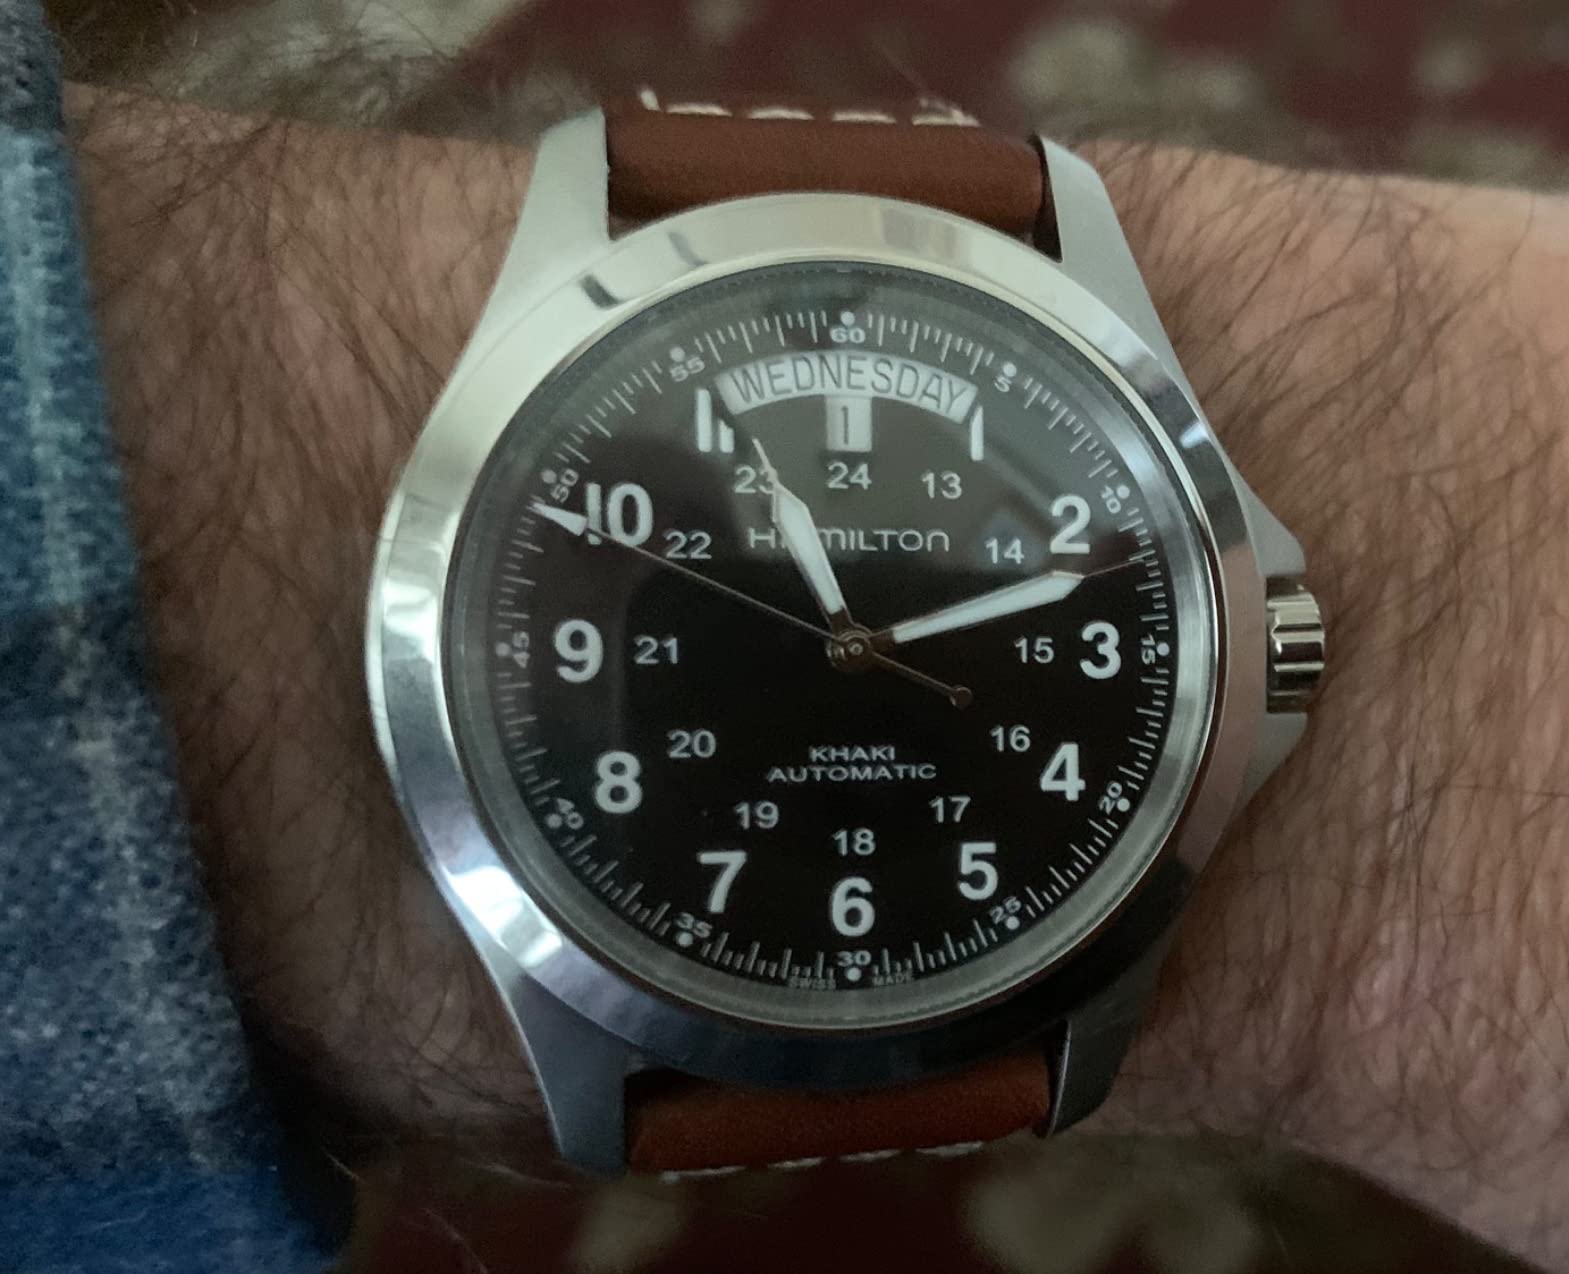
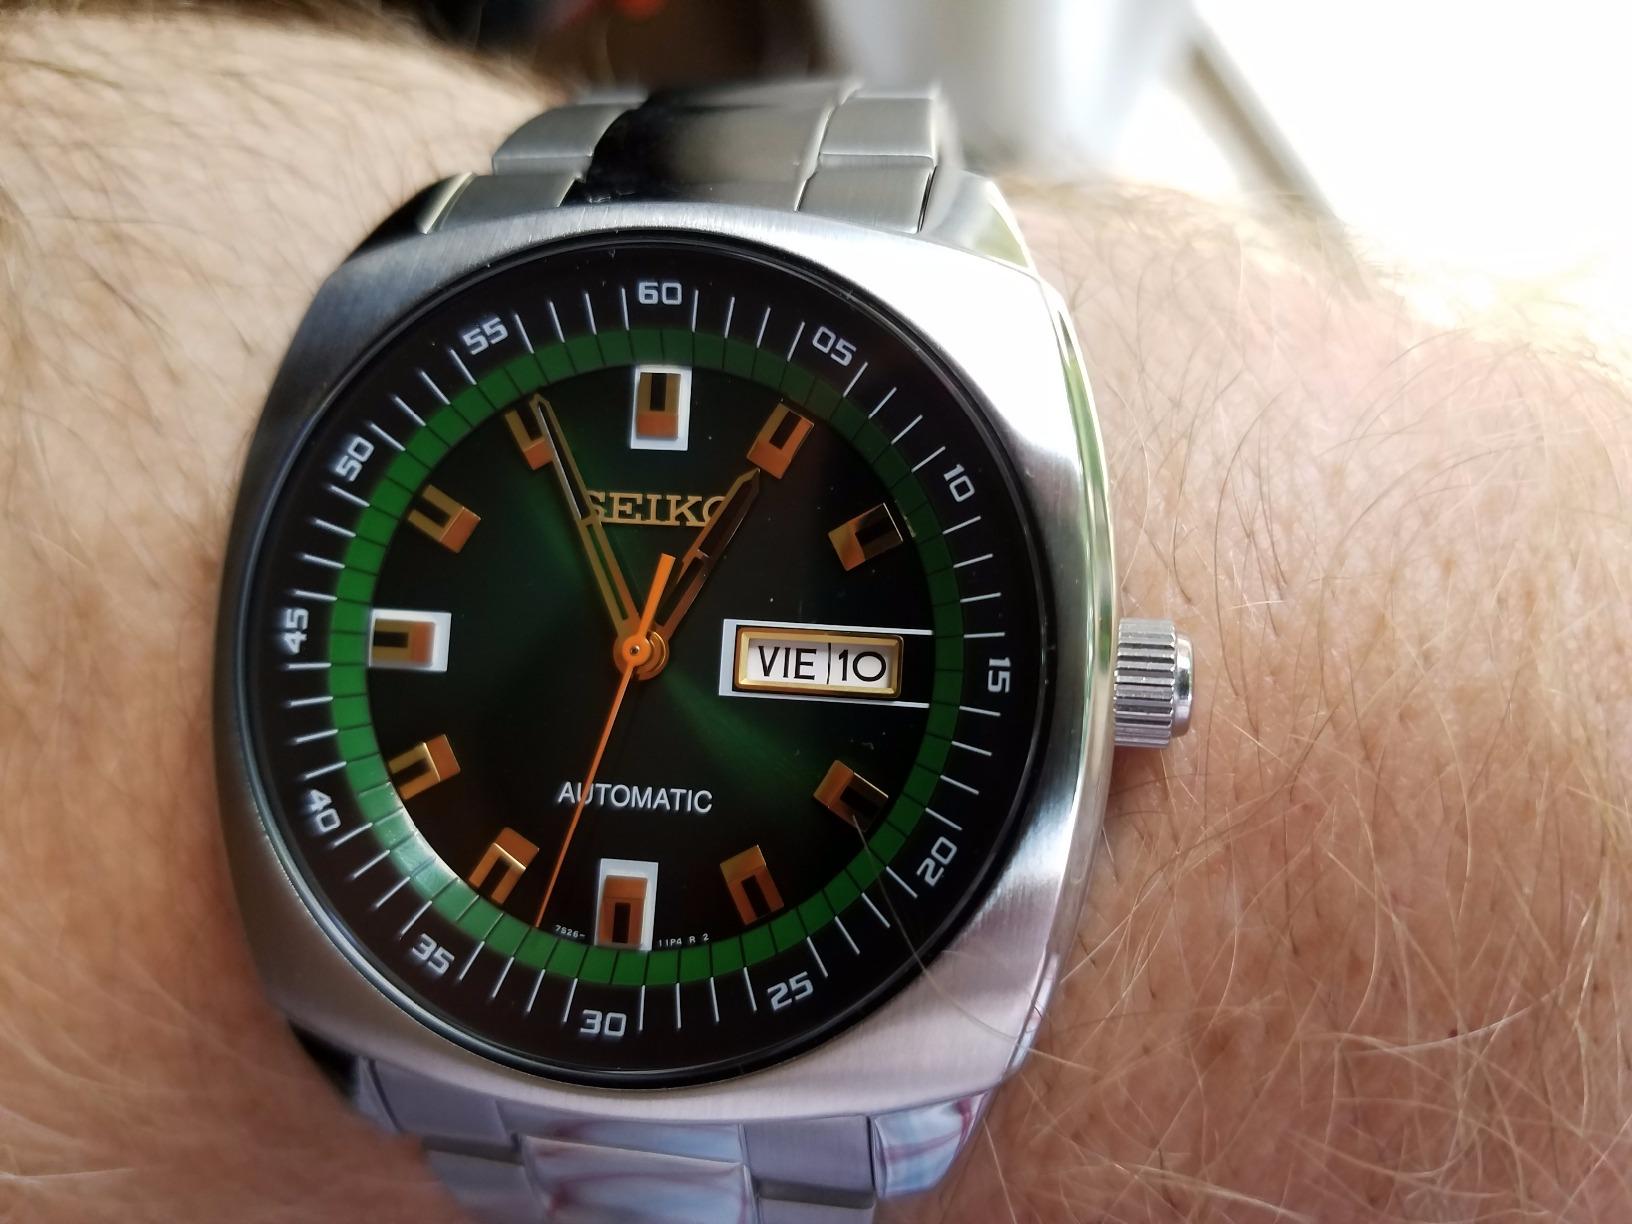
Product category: accessories_watch
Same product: no